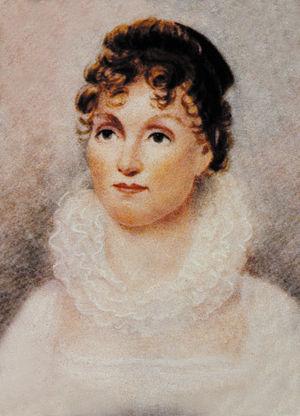
La Première dame des États-Unis, est le titre non officiel donné à l'hôtesse de la Maison-Blanche. Cette fonction étant traditionnellement occupée par la femme du président des États-Unis, le titre est souvent pris pour qualifier l'épouse du président en place. Cependant plusieurs femmes qui n'étaient pas l'épouse du Président ont servi comme First Lady lorsque le président était célibataire ou veuf ou quand l'épouse de ce dernier était dans l'incapacité de remplir le rôle de Première dame. Dans ces cas, le poste est occupé par une femme parente ou amie du Président. On parle alors aussi d'« hôtesse de la Maison-Blanche ».
Hannah Van Buren, née Hoes le 8 mars 1783 à Kinderhook et morte le 5 février 1819 à Albany, est l'épouse de Martin Van Buren, homme politique qui deviendra plus tard le huitième président des États-Unis.